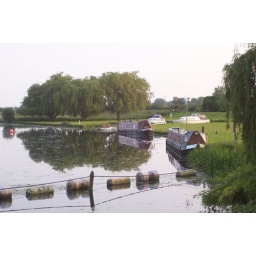
river cam boats in waterbeach